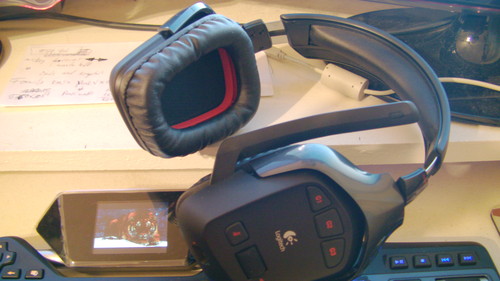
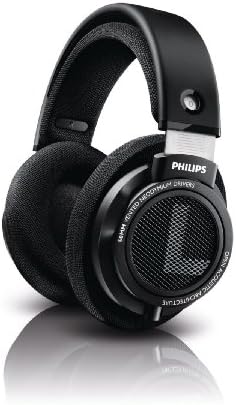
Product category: headphones
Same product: no